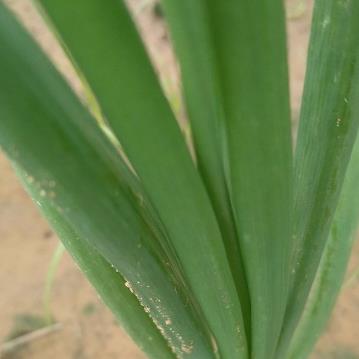
Crop: Onion
Condition: healthy-leaf